Battle of Messines (1917)

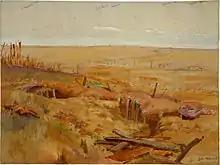

The Second Army centralised its artillery and devised a plan of great sophistication, following the precedent set at the Battle of Arras in April. The use of field survey, gun calibration, weather data and a new and highly accurate map, much improved artillery accuracy. Systematic target-finding was established by the use of new sound-ranging equipment, better organisation of flash-spotting and the communication of results through the Army Report Centre at Locre Château. Counter-battery artillery bombardments increased from twelve in the week ending 19 April, to in the last ten days before the attack. A survey of captured ground after the battle found that of the German artillery positions had been plotted. The 2nd Field Survey Company also assisted mining companies by establishing the positions of objectives within the German lines, using intersection and a special series of aerial photographs. The company surveyed advanced artillery positions for guns to be moved forward to them and open fire as soon as they arrived.